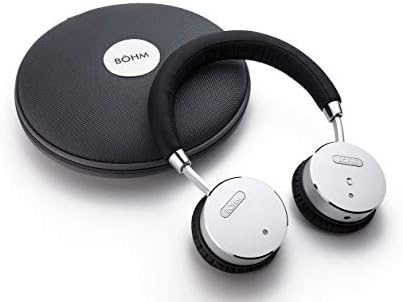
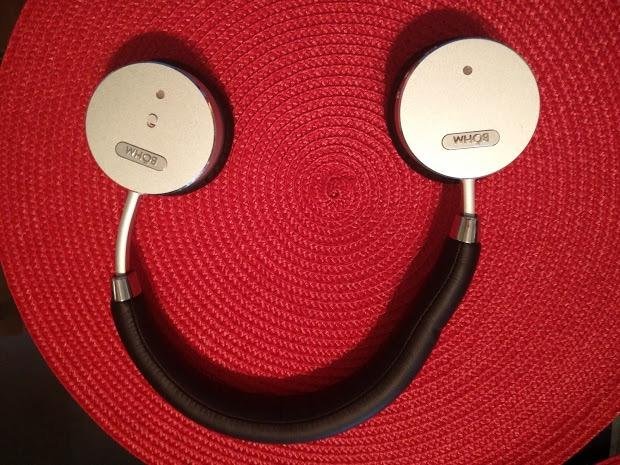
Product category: headphones
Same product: yes